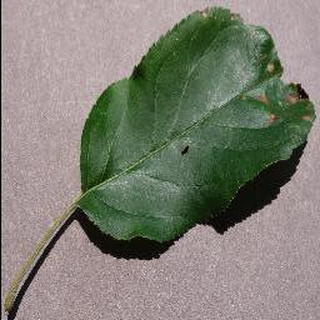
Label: apple_black_rot